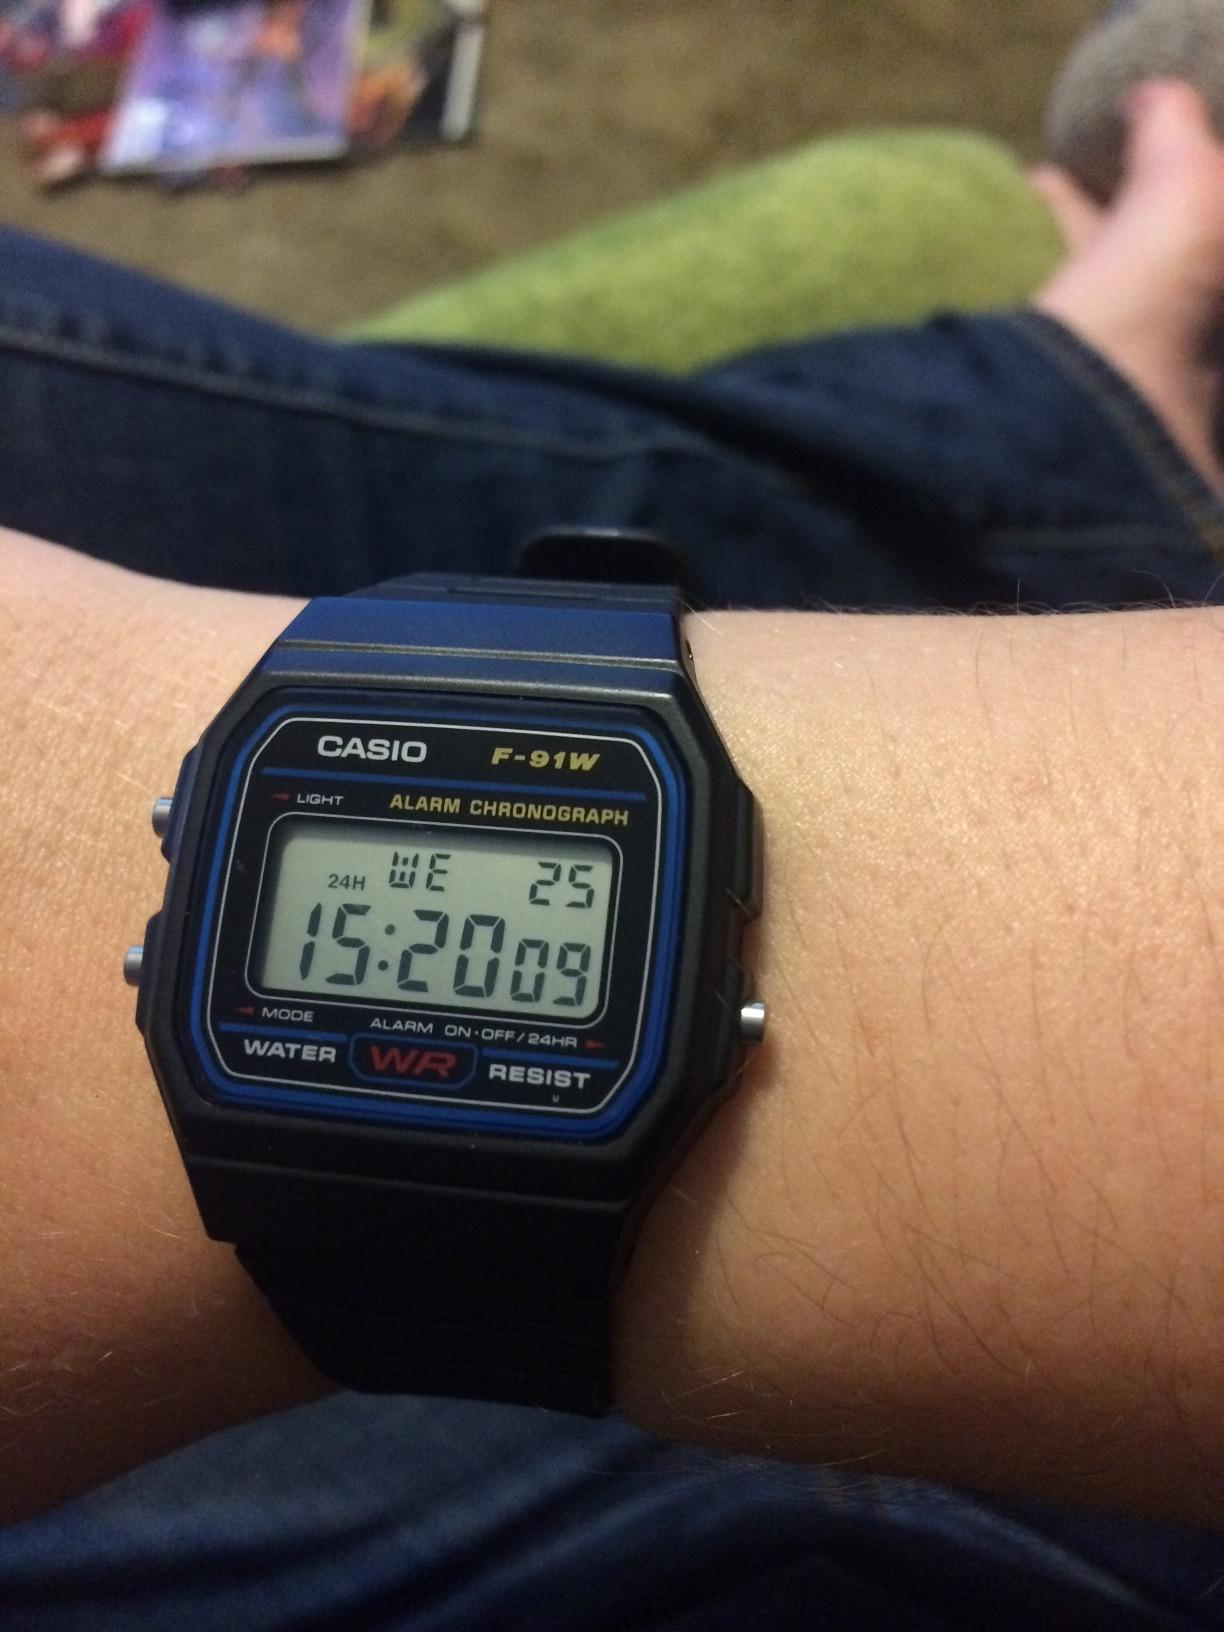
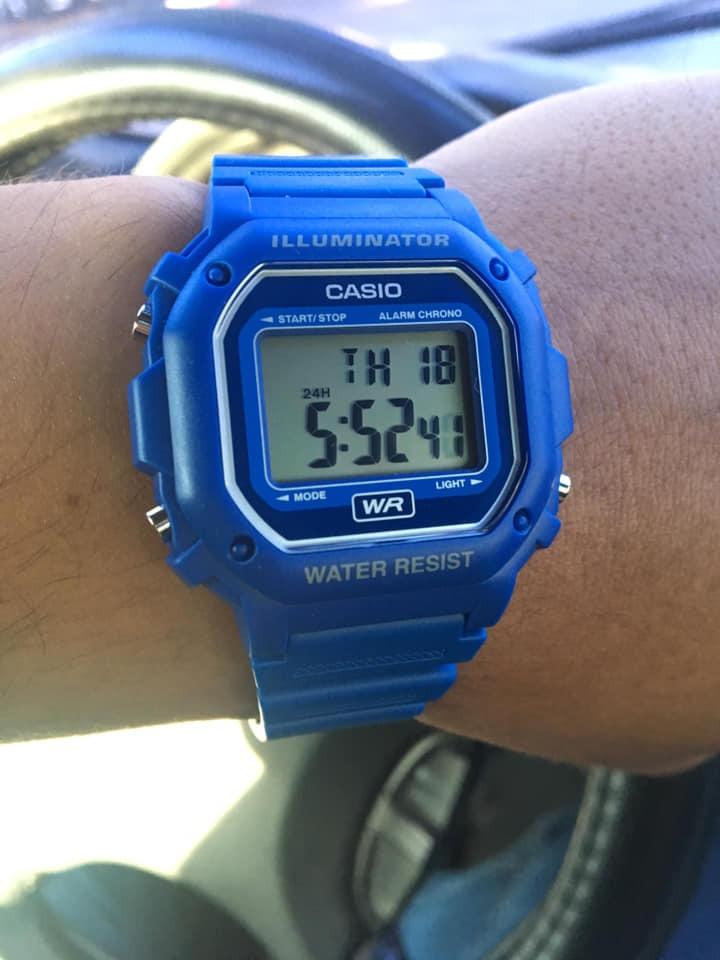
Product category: accessories_watch
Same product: no